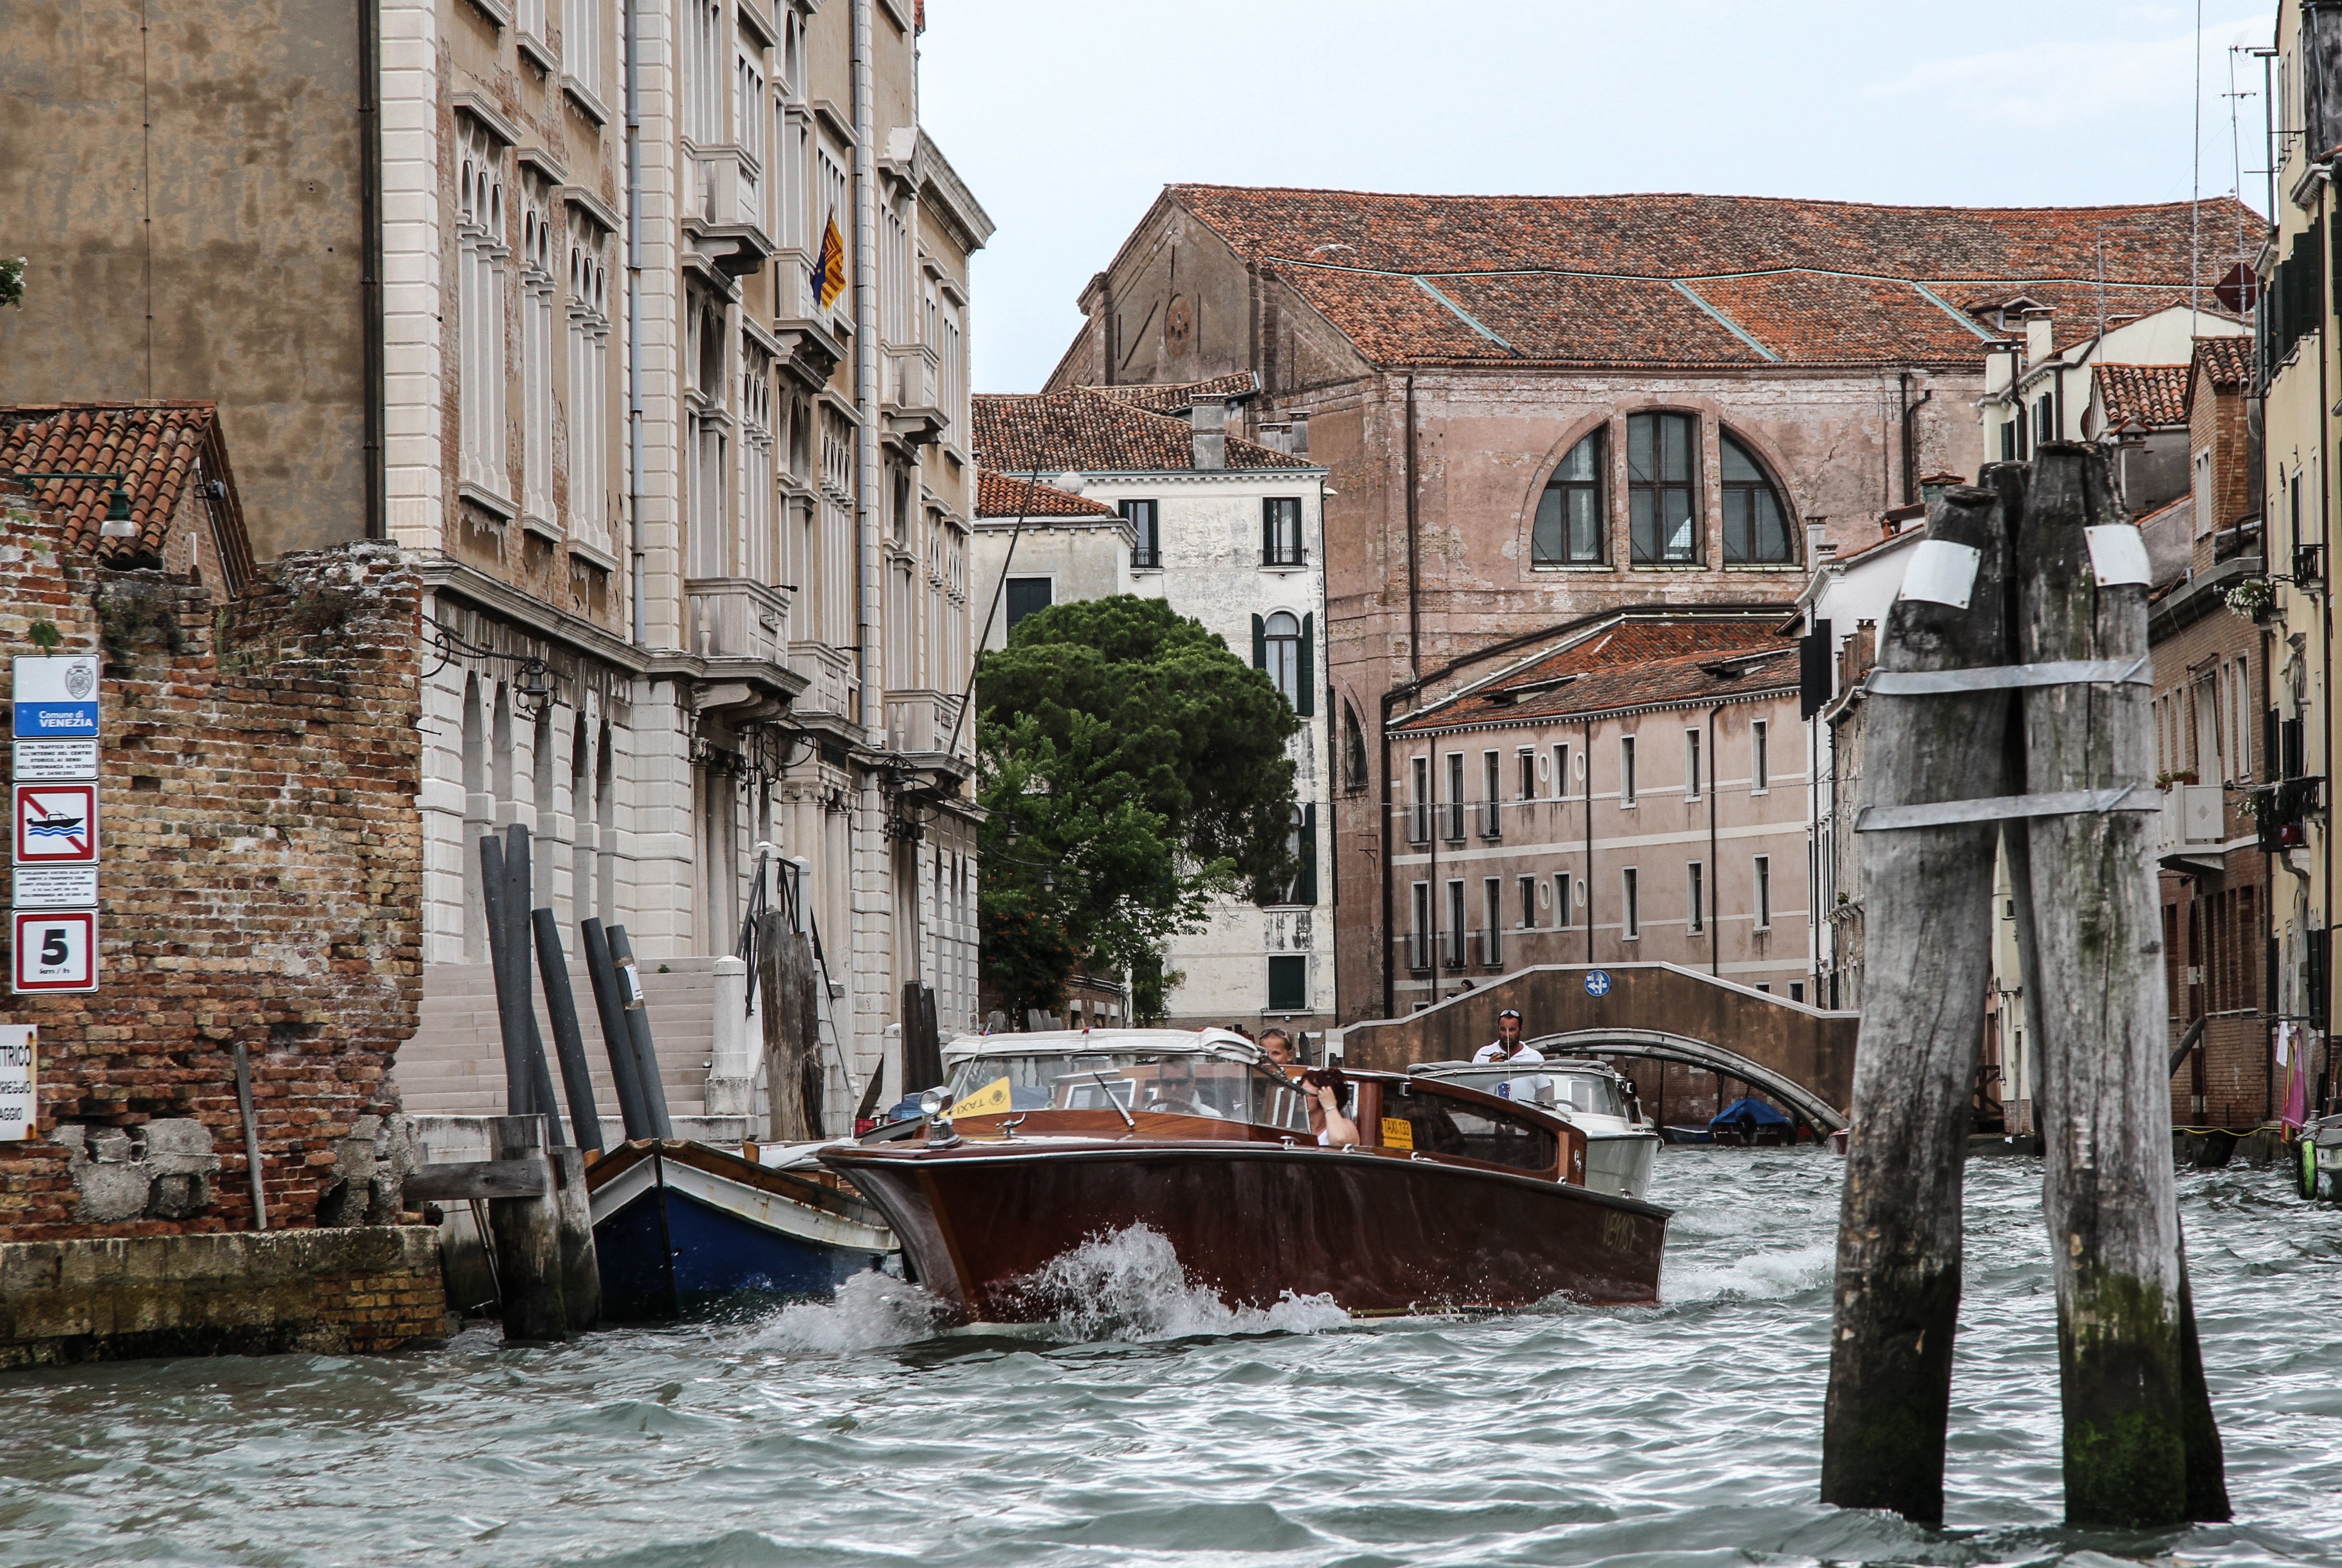
boat, town, river, canal, transport, boot, vehicle, venice, tourism, waterway, channel, gondola, shipping, powerboat, landform, water taxi, geographical feature